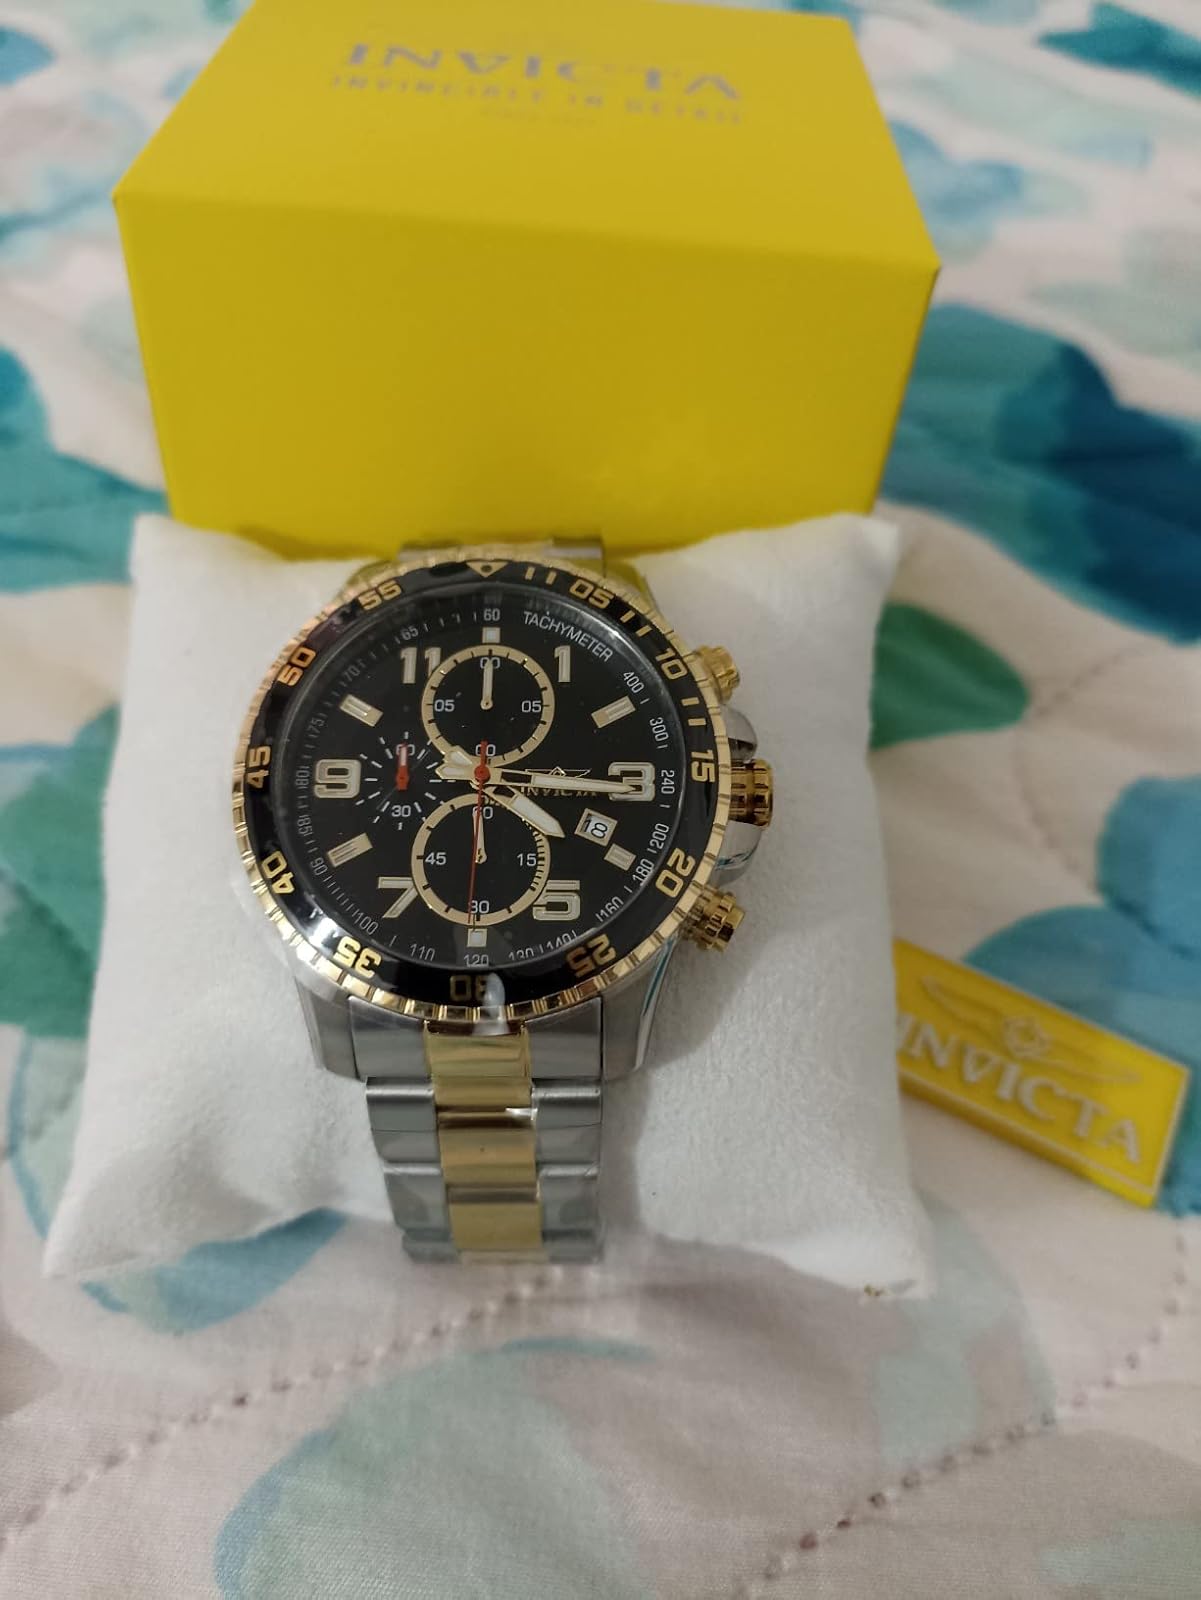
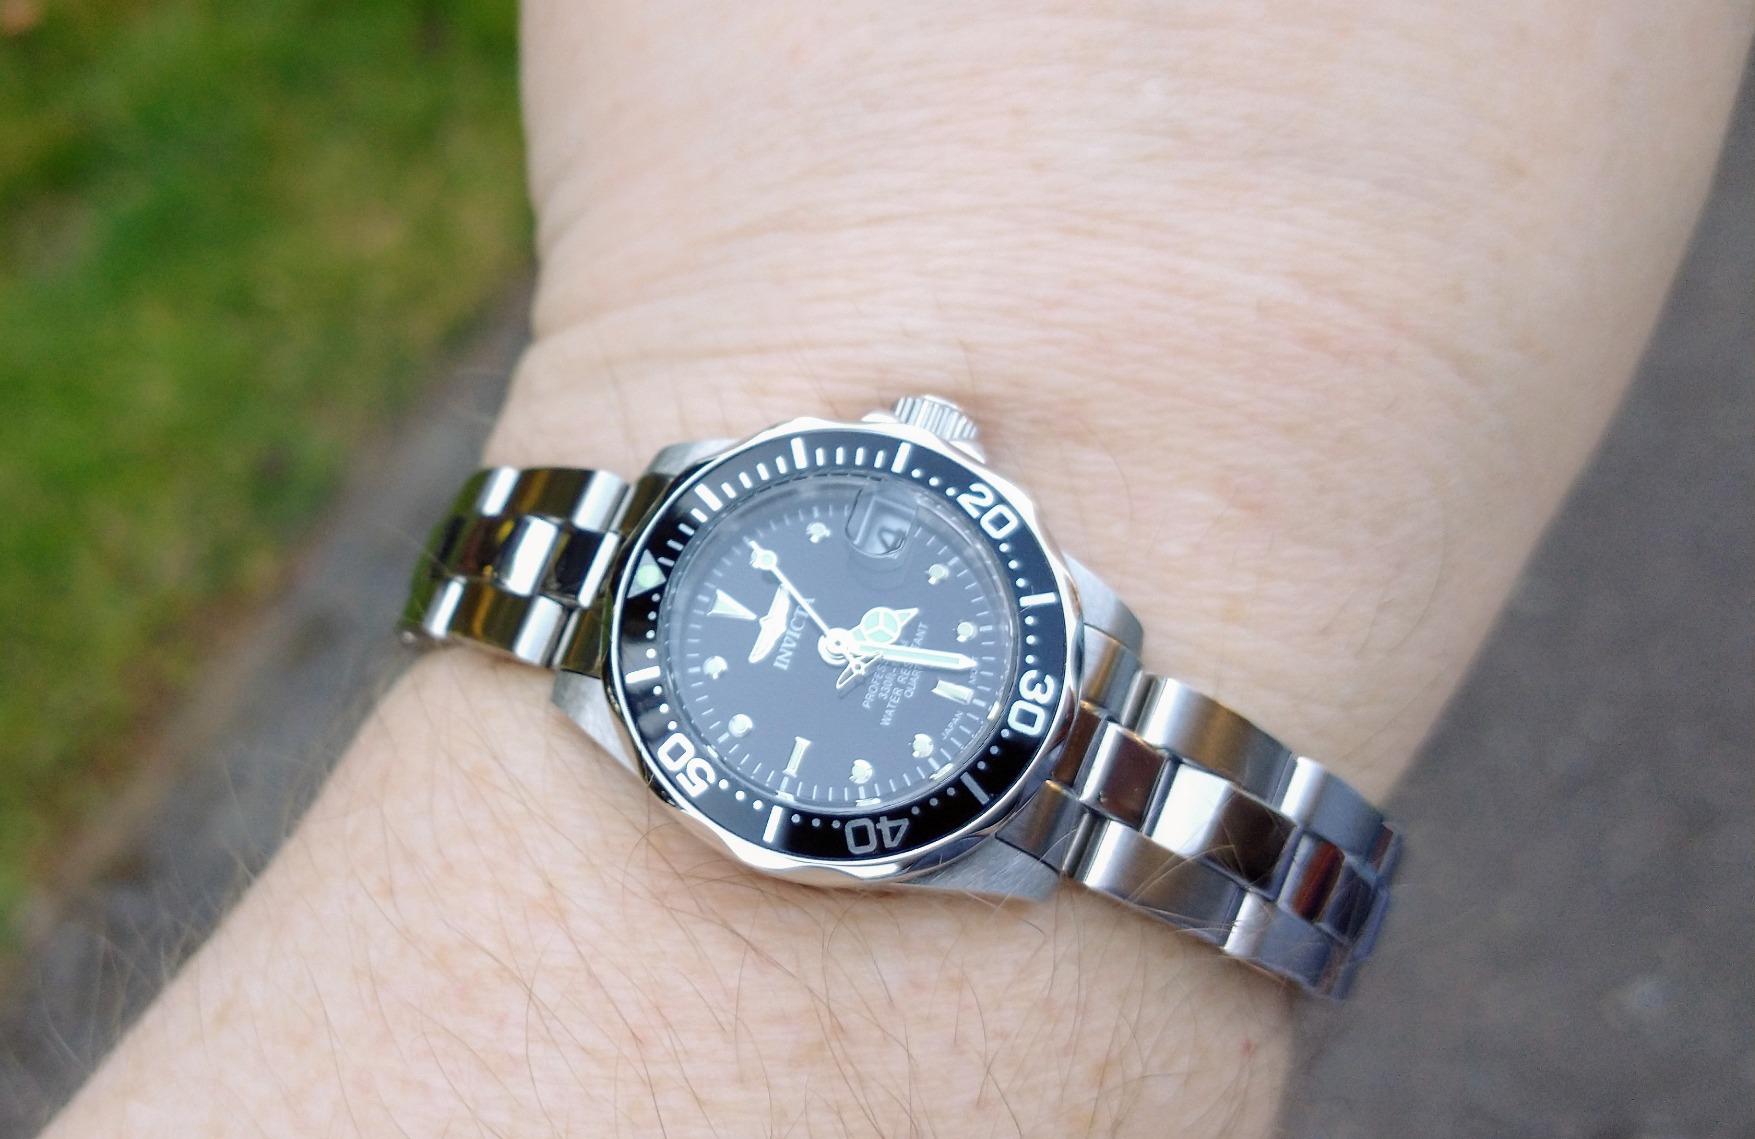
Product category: accessories_watch
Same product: no